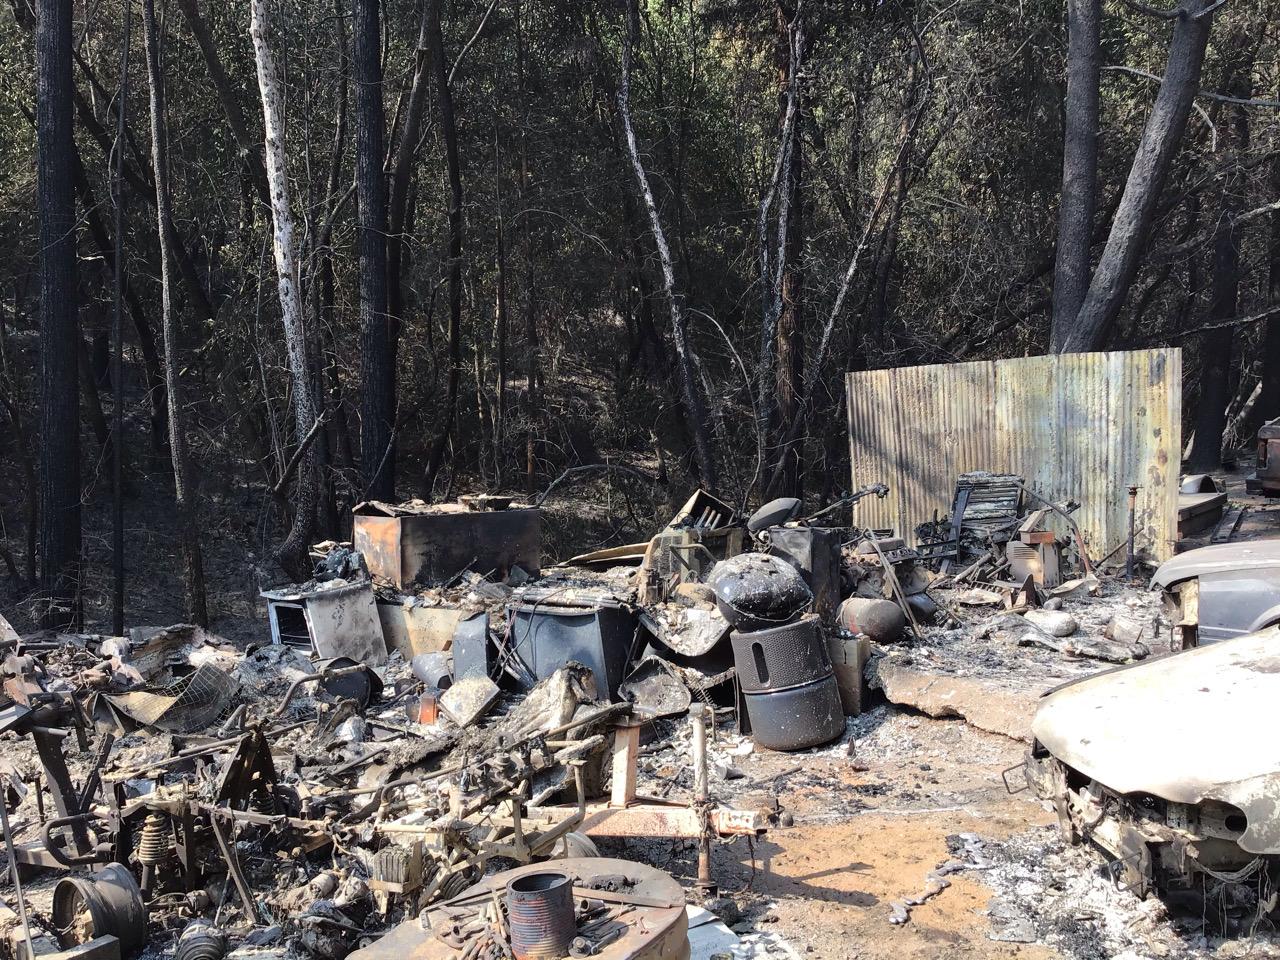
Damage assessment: destroyed